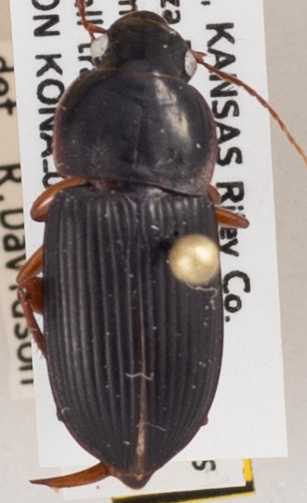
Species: Harpalus pensylvanicus
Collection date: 2018-09-13
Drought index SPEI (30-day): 1.69
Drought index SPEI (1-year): -0.9
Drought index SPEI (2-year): -0.922